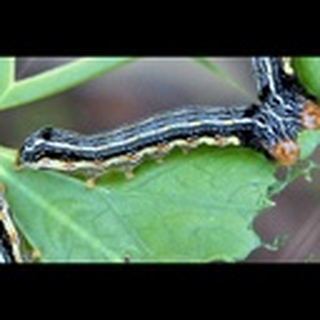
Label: cotton_army_worm